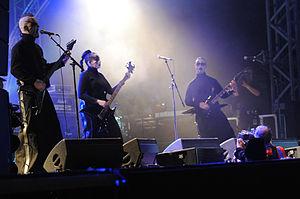
Darkspace est un groupe de black metal ambient suisse, originaire de Berne. Formé en 1999, Darkspace fait usage d'éléments de fixations spatiales et de musique minimaliste.